Honan Chapel

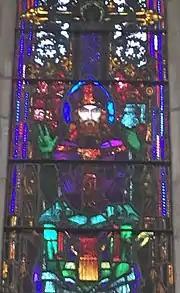
Albert of Cashel, central panel

Íte wears royal blue clothes and her facial features are based on representations of the Eastern Roman Empress Theodora, who died in 548. The white glass surrounding her head is intended to represent a halo. The upper register shows Mary enthroned as Queen of Heaven. She is dressed in red, gold and blue robes, and shards of white glass interwoven with painted oak colours radiating from her head, representing a halo. which according to O'Connell, "symbolizes the spiritual fire which Ita spent her life in enkindling and keeping burning". Clarke wrote of the window that "in the border and wherever possible emblems are introduced symbolising Ita's great devotion to the Holy Trinity". Three jewels representing the holy trinity are sewn into her gown. The lower panel shows her, alongside her maids, in prayer to the Trinity, with, according to O'Connell, their "prayers ascending through the firmament to the Throne of God". Clarke's preparatory notes describe the lower register as depicting "St. Ita with her holy maids [who pray] with St Coleman and St. Brendan", while the borders show "the heads of four Irish saints over whom St. Ita exercised spiritual influence".